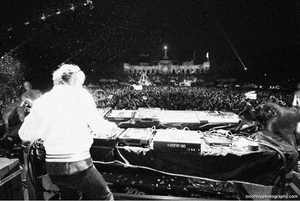
Electric Daisy Carnival est un festival musical annuellement organisé au printemps, en été, et automne aux États-Unis, à Porto Rico et au Royaume-Uni en 2013. En 2014, le Mexique est ajouté à la liste des événements. Fondé par Insomniac Events, le festival se déroule dans les rues de Californie, du Colorado, de Floride, du Nevada, du New Jersey, de New York, du Texas, et de Porto Rico. À l'origine un événement organisé au Sud de la Californie, l'EDC s'étend dans d'autres États. En 2009, les événements se déroulent pendant deux nuits consécutives ; en 2011, l'événement de Las Vegas dure pendant trois jours et recense un total de 230 000 personnes présentes, puis de plus de 320 000 l'année suivante. Il reste considéré comme l'un des meilleurs événements de musique électronique avec Tomorrowland, l'Ultra ou Coachella.
Marco Benassi, mieux connu sous le nom de Benny Benassi, est un disc-jockey et producteur italien, orienté house. Il se popularise dans la scène internationale avec le projet Benassi Bros, et son titre Satisfaction en 2002. En 2009, il se classe 26ᵉ dans le classement des disc-jockeys internationaux établi par le magazine DJ Mag. En 2011, il perd une place et se classe 27ᵉ, puis 70ᵉ en 2012, et 89ᵉ en 2013. Plusieurs groupes se sont inspirés de sa musique incluant Royal Gigolos, Global Deejays, Vanguarde, Vinylshakerz, DJ Oriska, et Michael Mind